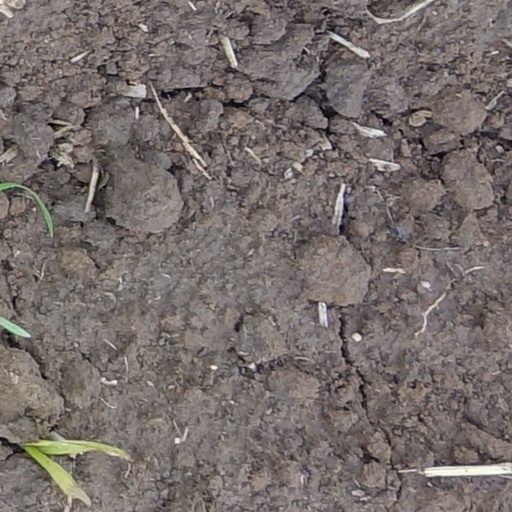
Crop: wheat